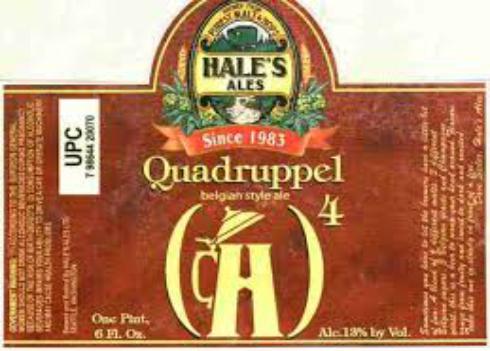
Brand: Hale's Ales
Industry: Food